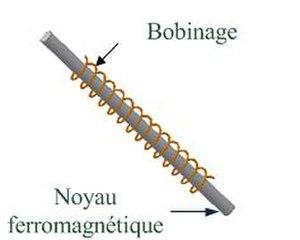
Fluxmètre composé d'un bobinage autour d'un noyau ferromagnétique.
Le fluxmètre est un capteur qui mesure le flux du champ magnétique d'induction. On peut le voir comme un galvanomètre sans couple de rappel utilisé pour la mesure d'un champ magnétique. L'antenne cadre est un type particulier de fluxmètre qui est notamment utilisé comme antenne de réception ou d'émission dans la gamme de fréquence de quelques dizaines de kHz à plusieurs GHz. Le fluxmètre associé à une électronique de conditionnement constitue un magnétomètre alternatif.